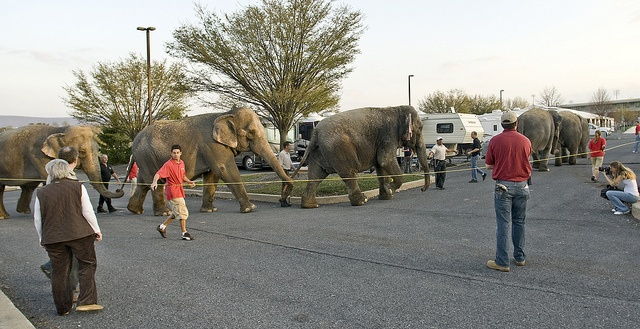
Group of elephants walking outdoors in front of people.
A few elephants are walking in a line
A line of elephants cross a road as bystanders watch.
some people and elephants and some trees and campers
Some trainers taking four elephants out for a stroll in the park.